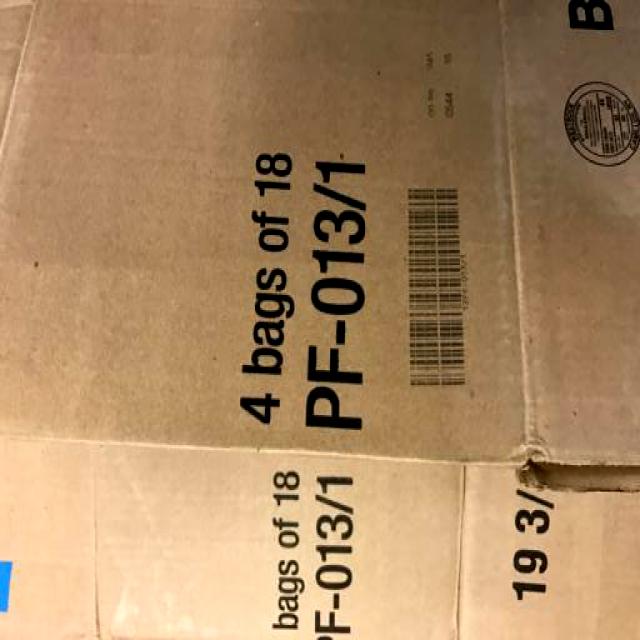
Label: Cardboard